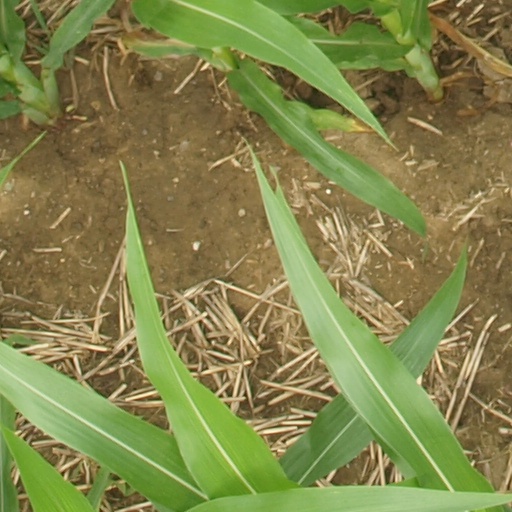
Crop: maize; corn